Marine life

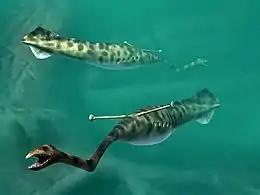
The Tully monster, a strange looking extinct animal with eyes like a hammerhead protruding from its back, may be an early jawless fish.

Early fish had no jaws. Most went extinct when they were outcompeted by jawed fish (below), but two groups survived: hagfish and lampreys. Hagfish form a class of about 20 species of eel-shaped, slime-producing marine fish. They are the only known living animals that have a skull but no vertebral column. Lampreys form a superclass containing 38 known extant species of jawless fish. The adult lamprey is characterized by a toothed, funnel-like sucking mouth. Although they are well known for boring into the flesh of other fish to suck their blood, only 18 species of lampreys are actually parasitic. Together hagfish and lampreys are the sister group to vertebrates. Living hagfish remain similar to hagfish from around 300 million years ago. The lampreys are a very ancient lineage of vertebrates, though their exact relationship to hagfishes and jawed vertebrates is still a matter of dispute. Molecular analysis since 1992 has suggested that hagfish are most closely related to lampreys, and so also are vertebrates in a monophyletic sense. Others consider them a sister group of vertebrates in the common taxon of craniata.